Brühl family

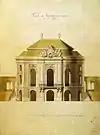
Second Belvedere

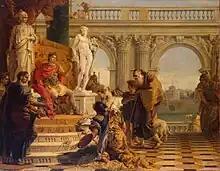
Giovanni Battista Tiepolo, "Maecenas Presenting the Liberal Arts to Augustus" from the Brühl collection.

The family accumulated remarkable wealth during the different reigns of their members, especially during the era of Heinrich von Brühl, whose fortune was sequestered but afterwards restored to the family. The inquiry showed that Brühl owed his immense fortune to the prodigality of the king rather than to unlawful means of accumulation.